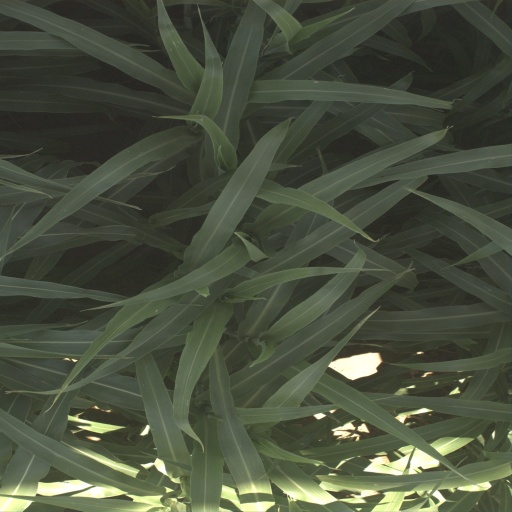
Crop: sorghum